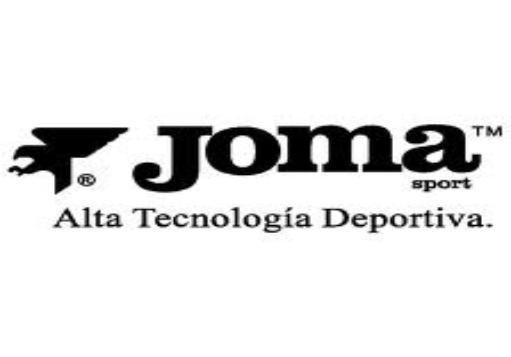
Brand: Joma-1
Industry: Clothes